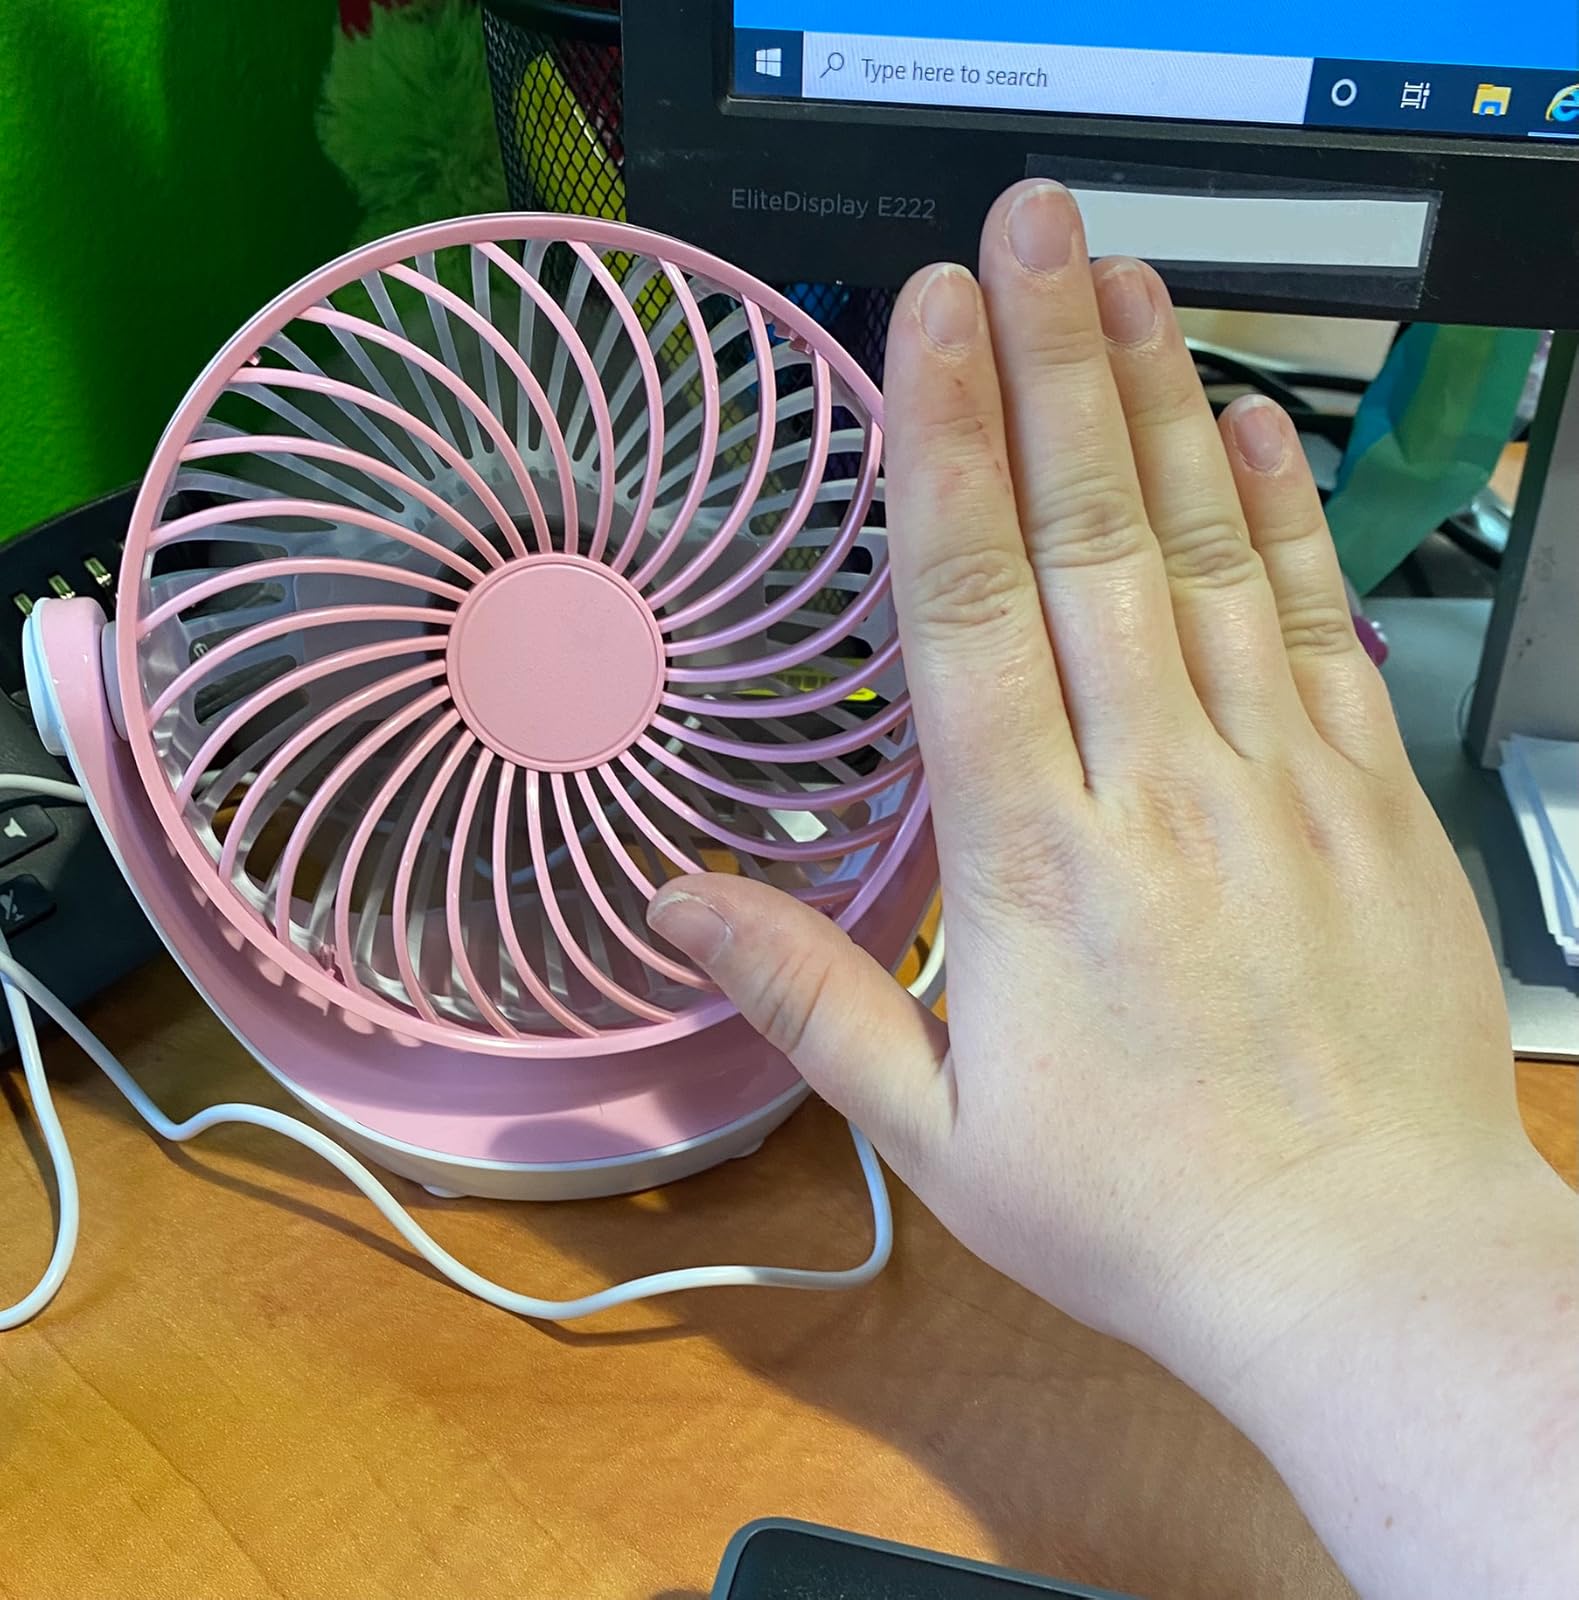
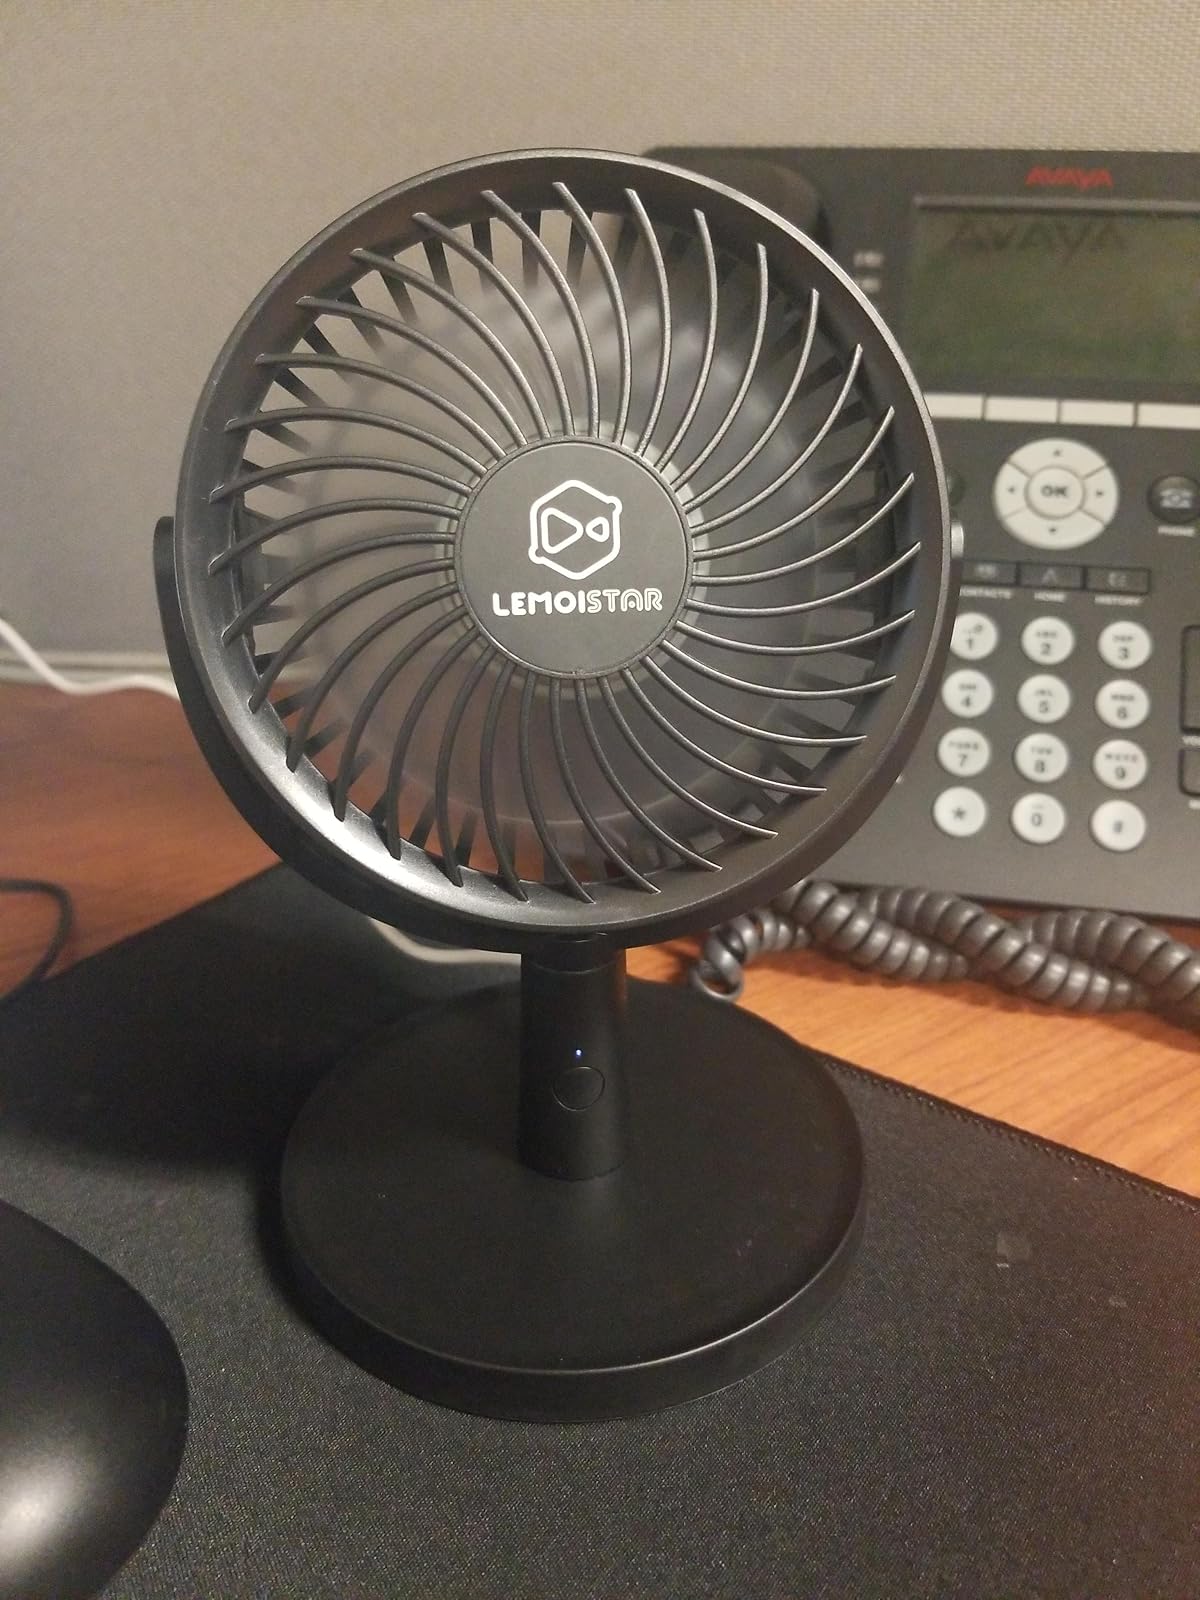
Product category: fan
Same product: no